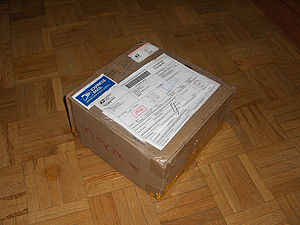
Postpakke
Postpakke
En postpakke er en postforsendelse i pakkeformat, som i dag er forsynet med en stregkode, og som leveres af en postleverandør. Postpakkers stregkoder scannes løbende, og modtager og afsender kan derfor via internet følge pakkerne løbende undervejs i leveringen. Postpakker kan sendes som almindelig postpakke, rekommanderet pakke, ekspres eller som værdipakke. Før elektronikkens indtog i den postale verden blev postpakker enten påklæbet eller ledsaget af hånd -eller maskinskrevne adressekort med oplysninger om modtager og afsender.